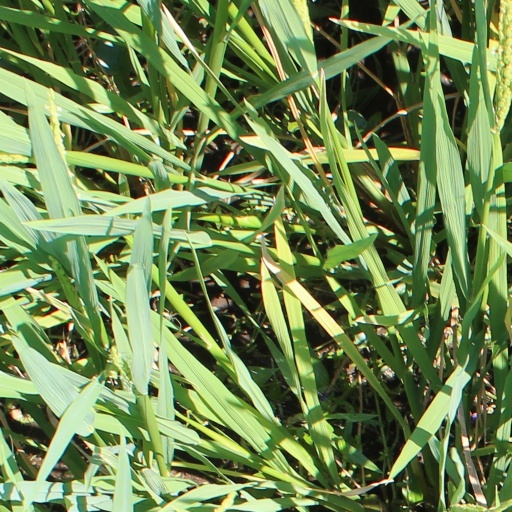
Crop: rice